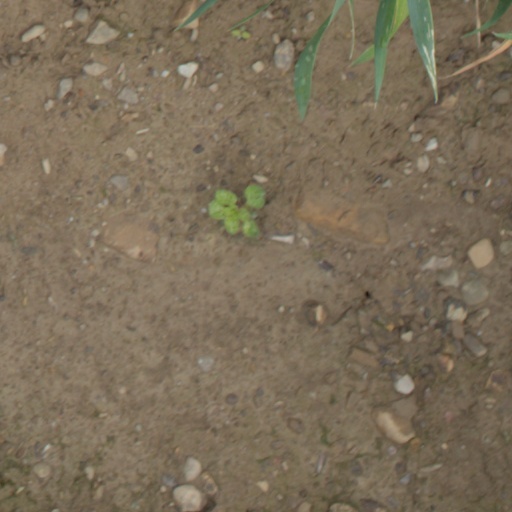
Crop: wheat